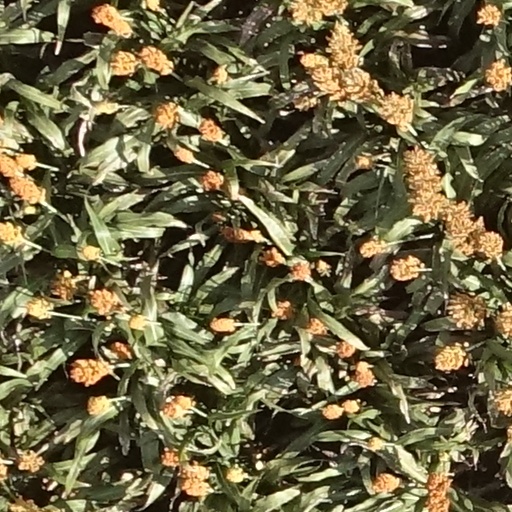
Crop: sorghum